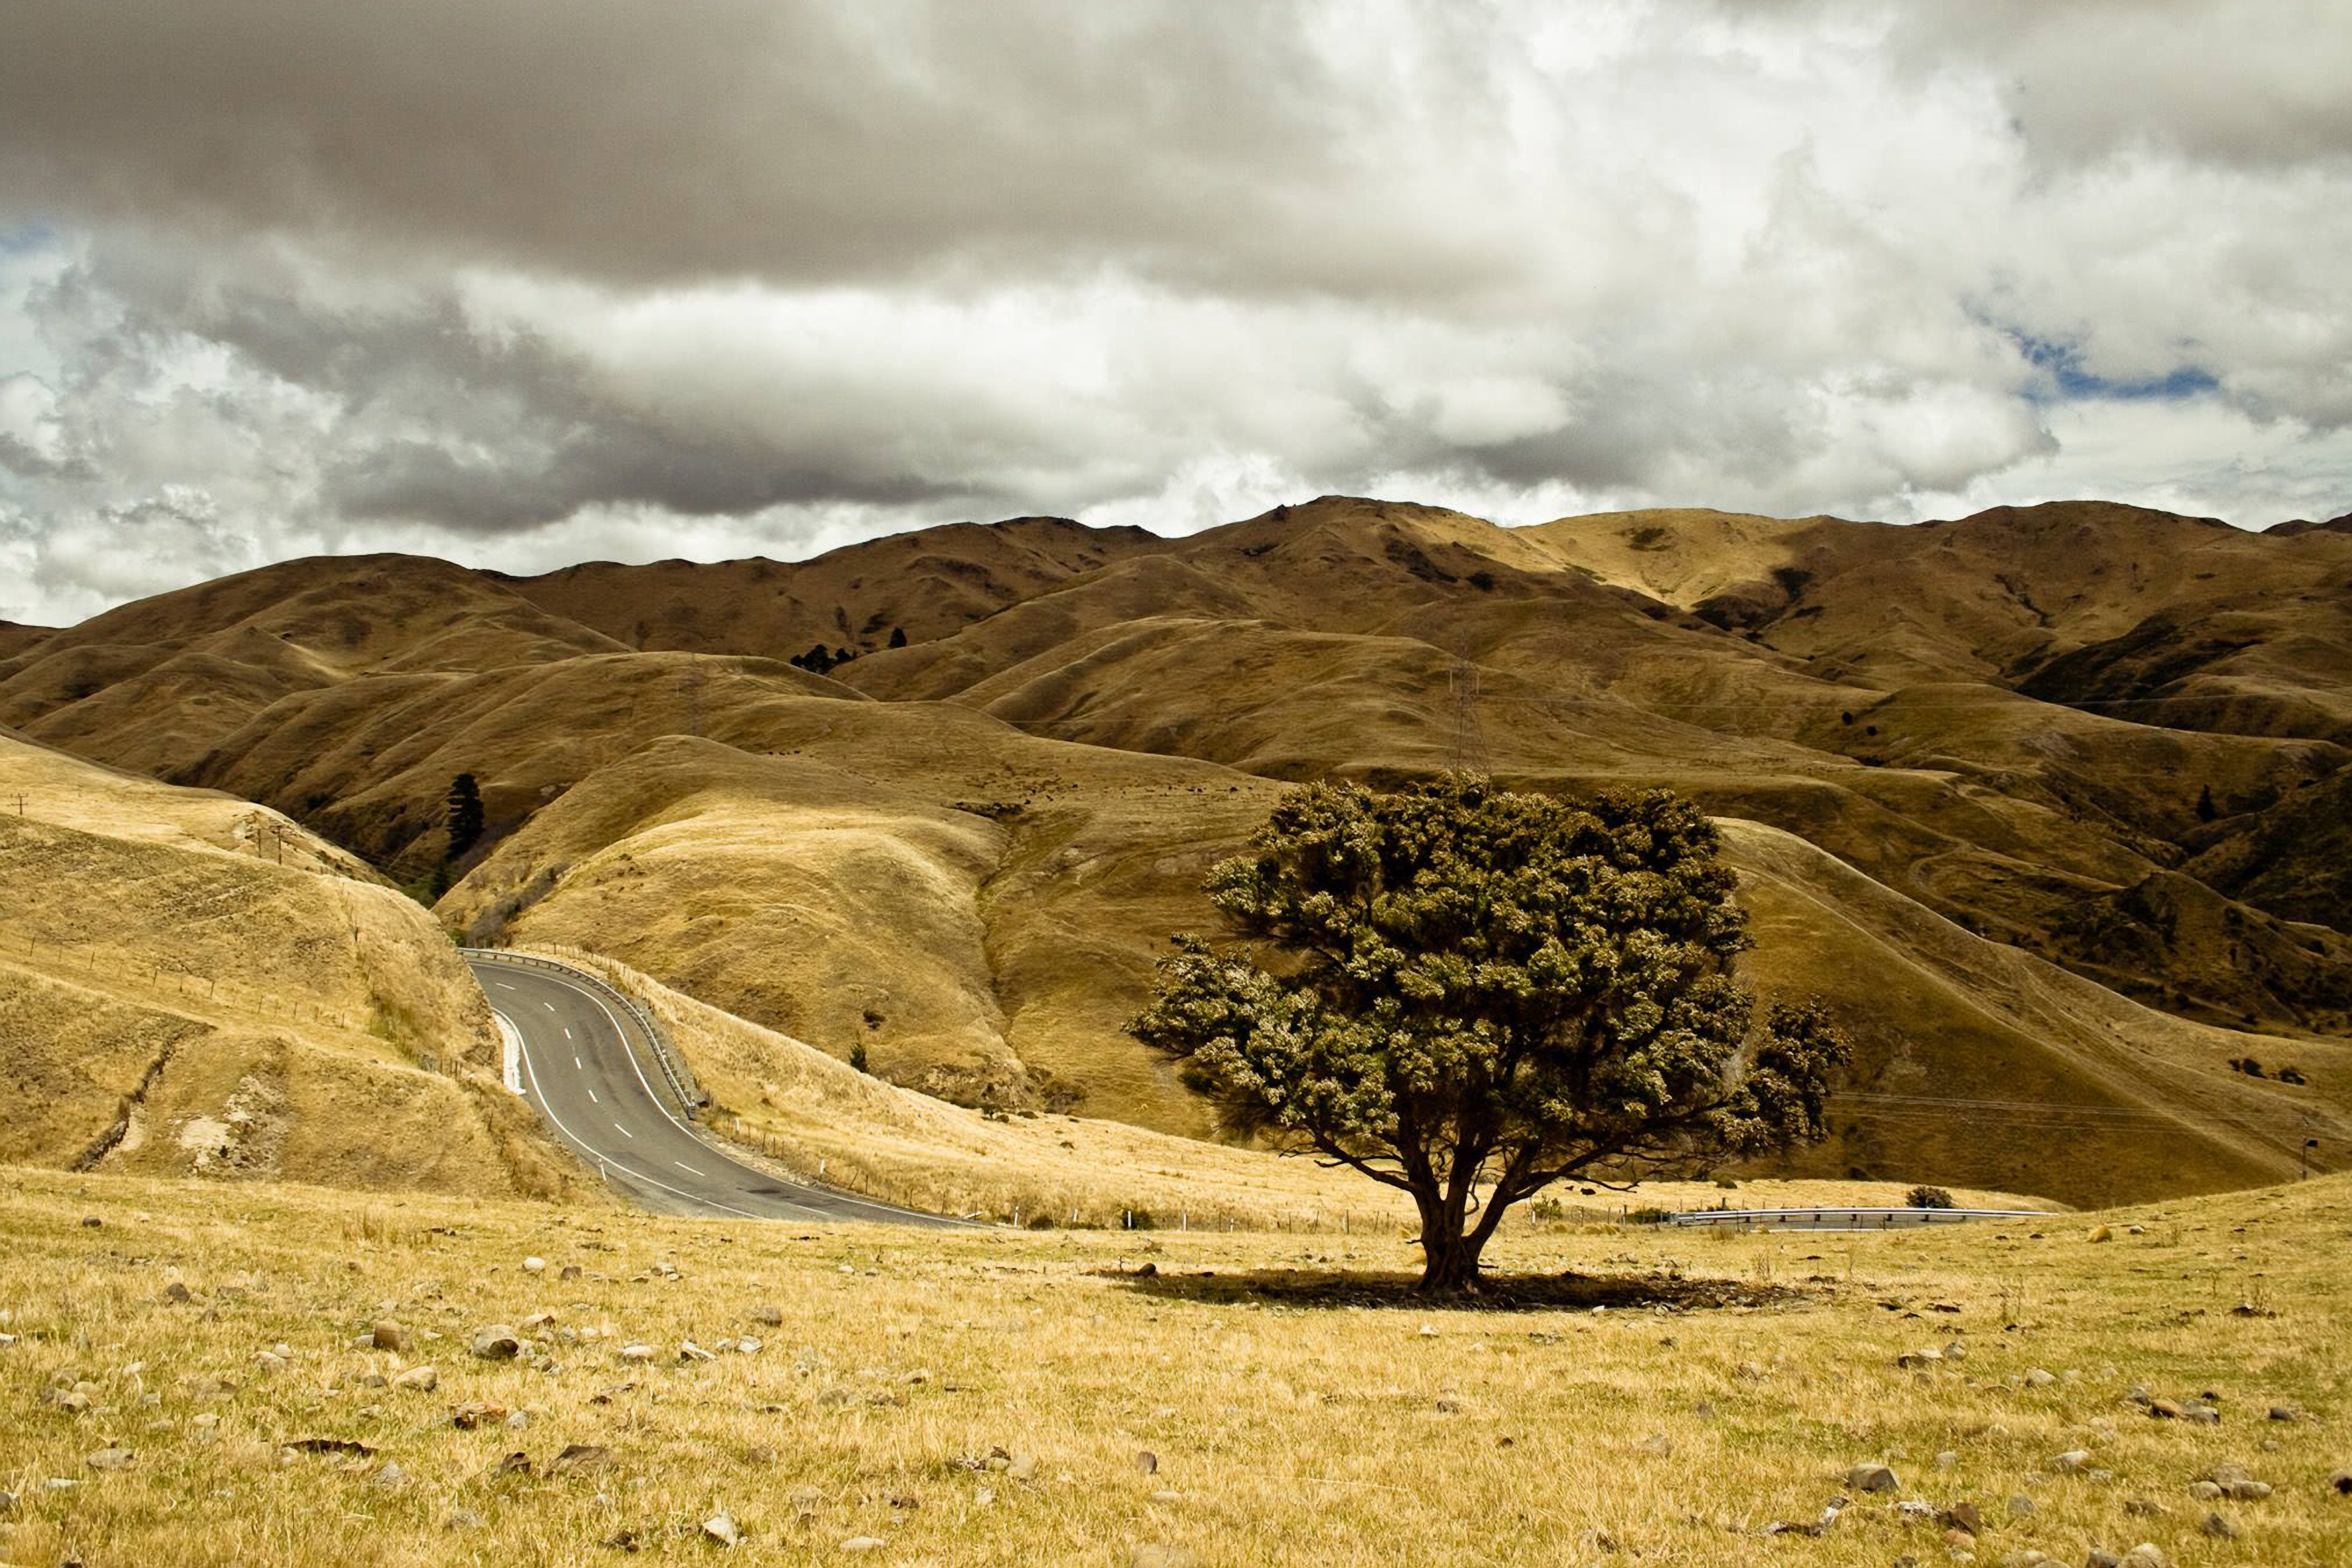
landscape, sea, coast, tree, nature, rock, wilderness, mountain, cloud, road, cloudy, hill, lake, valley, highland, terrain, geology, badlands, plateau, fell, loch, landform, natural environment, geographical feature, mountainous landforms